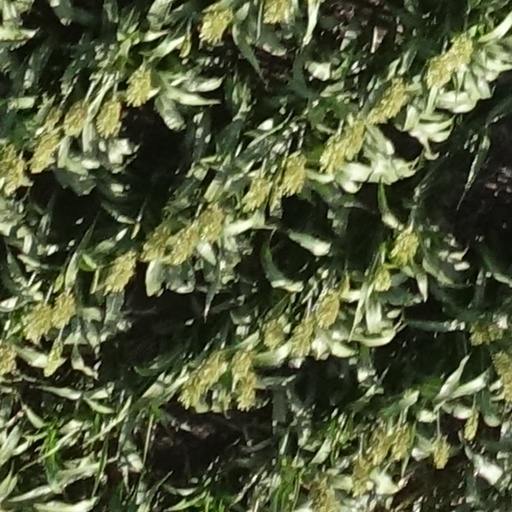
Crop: sorghum